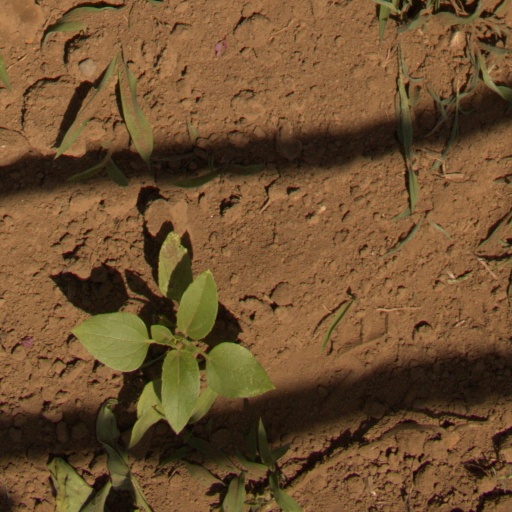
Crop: Jerusalem artichoke